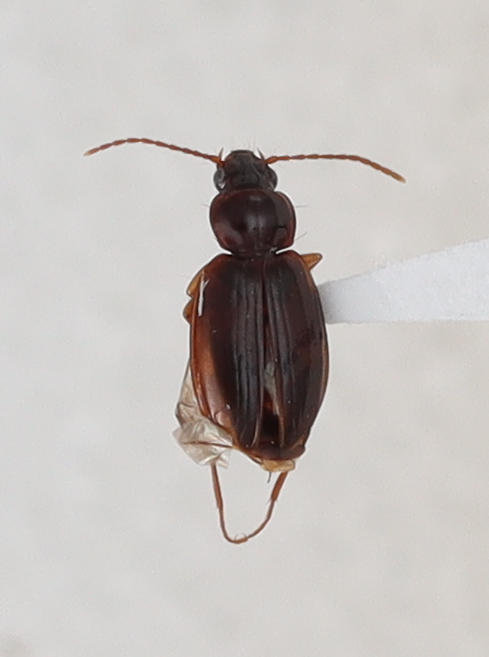
Scientific name: Trechus obtusus
Plot: 2
Trap: W
Collected: 20190925